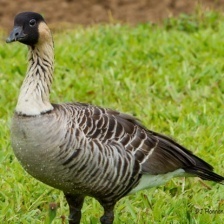
Species: HAWAIIAN GOOSE
Scientific name: BRANTA SANDVICENSIS
ImageNet parent category: goose